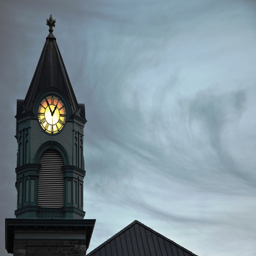
A clock tower with an illuminated clock on its' side.
A tower that has a clock on the top of it.
A clock tower view from the bottom of the street.
A large tall building with a clock on top.
An illuminated clock tower keeps time on a cloudy day